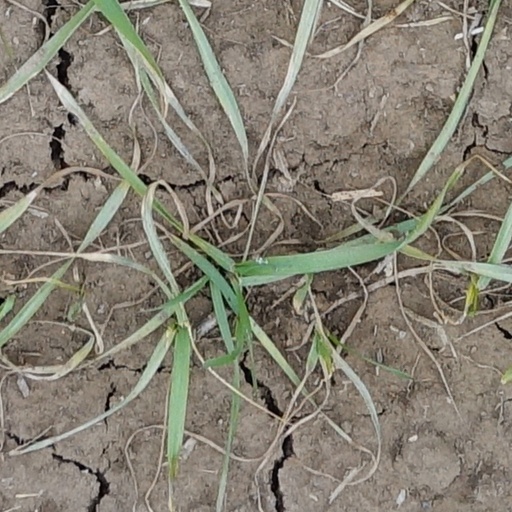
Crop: wheat